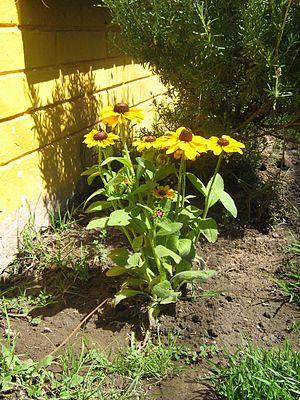
Les Rudbeckies sont un genre de plantes herbacées de la famille des Astéracées, appartenant au genre Rudbeckia. On en compte une trentaine d'espèces, dont plusieurs sont cultivées pour leurs fleurs caractéristiques, qui ressemblent à de grosses marguerites jaunes à centre brun foncé.